Masonic Temple (Chambersburg, Pennsylvania)

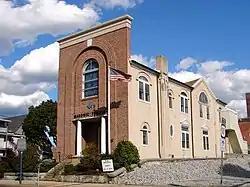
Masonic Temple, October 2010

The Masonic Temple is a historic Masonic Temple located at Chambersburg in Franklin County, Pennsylvania. It was built in 1823–1824, and is a two-story, brick building with a stucco veneer applied in 1905. An addition was built in 1966.